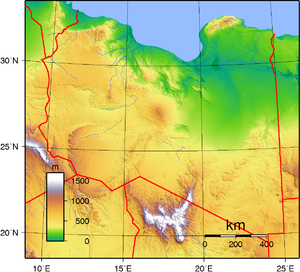
Libyen / Geografi
Libyens topografi.
Libyen, officielt Staten Libyen er et land i Nordafrika. Det ligger med middelhavskysten i nord, og grænser mod Egypten i øst, Sudan i sydøst, Tchad og Niger i syd, og Algeriet og Tunesien i vest. Libyen er med sine 1,8 millioner km² Afrikas fjerdestørste land målt i areal, og det 16. største i verden. Af Libyens 5,7 millioner indbyggere bor 1,7 millioner i hovedstaden Tripoli. Landet er traditionelt inddelt i Tripolitania, Fezzan og Cyrenaika.